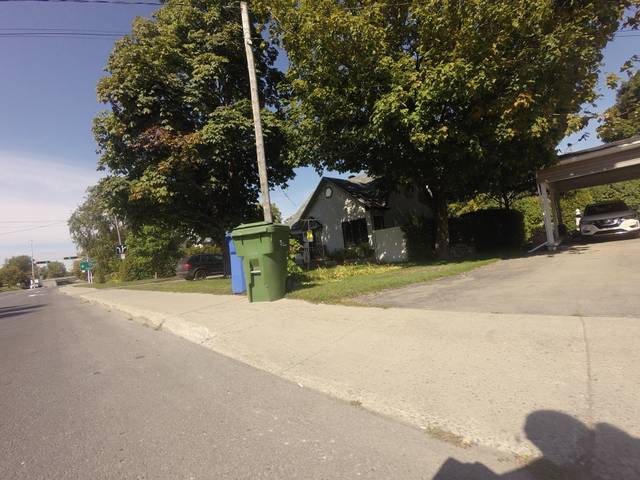
Region: Canada
Coordinates: 45.562, -73.915